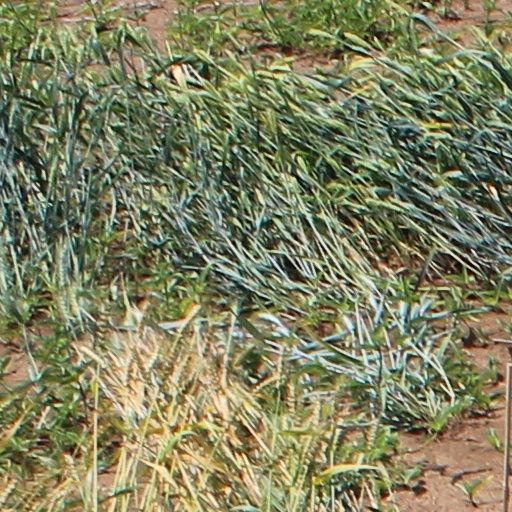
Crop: wheat